Fantasy cartography

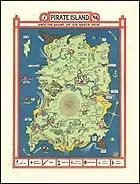

Fantasy is a genre of speculative fiction involving magical elements, typically set in a fictional universe and sometimes inspired by mythology and folklore. Fantasy is distinguished from the genres of science fiction and horror by the respective absence of scientific or macabre themes, although these genres can overlap. In popular culture, the fantasy genre predominantly features maps and settings that emulate Earth, but with a sense of otherness. Maps created in this genre reflect these concepts.